Bally Sports Arizona

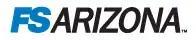
Fox Sports Arizona logo, used from 2008 to 2012

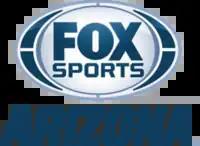
Former Fox Sports Arizona logo, used from 2012 to 2021

On December 14, 2017, as part of a merger between both companies, The Walt Disney Company announced plans to acquire all 22 regional Fox Sports networks from 21st Century Fox, including Fox Sports Arizona. However, on June 27, 2018, the Justice Department ordered their divestment under antitrust grounds, citing Disney's ownership of ESPN. On May 3, 2019, Sinclair Broadcast Group and Entertainment Studios (through their joint venture, Diamond Sports Group) bought the Fox Sports Networks from The Walt Disney Company for $10.6 billion. The deal closed on August 22, 2019. On March 31, 2021, coinciding with the start of the 2021 Major League Baseball season, Fox Sports Arizona was rebranded as Bally Sports Arizona, as part of a branding agreement with commercial casino operator Bally's Corporation.